Mars Sample Recovery Helicopter

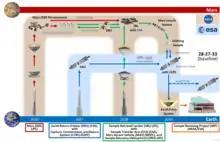
Mars sample return architecture revised

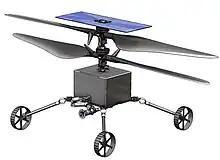
Mars sample return helicopter concept

The Martian Sample recovery helicopters are being developed by AeroVironment, Inc. based on technology they previously demonstrated on the "Ingenuity" coaxial helicopter as a part of NASA's "Perseverance" rover. Unlike the "Ingenuity" "technology demonstrator", the Sample Return Helicopters will have ~ longer rotors with 3500 rpm, will have a payload capacity of , a small manipulator arm with a two-fingered gripper, and self-propelled, wheeled landing gear (each being ~ wide, with an outer diameter of ~), enabling them to roll up, grab a sample, and fly to the return vehicle.